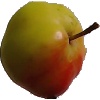
Label: Apple Red Yellow 2